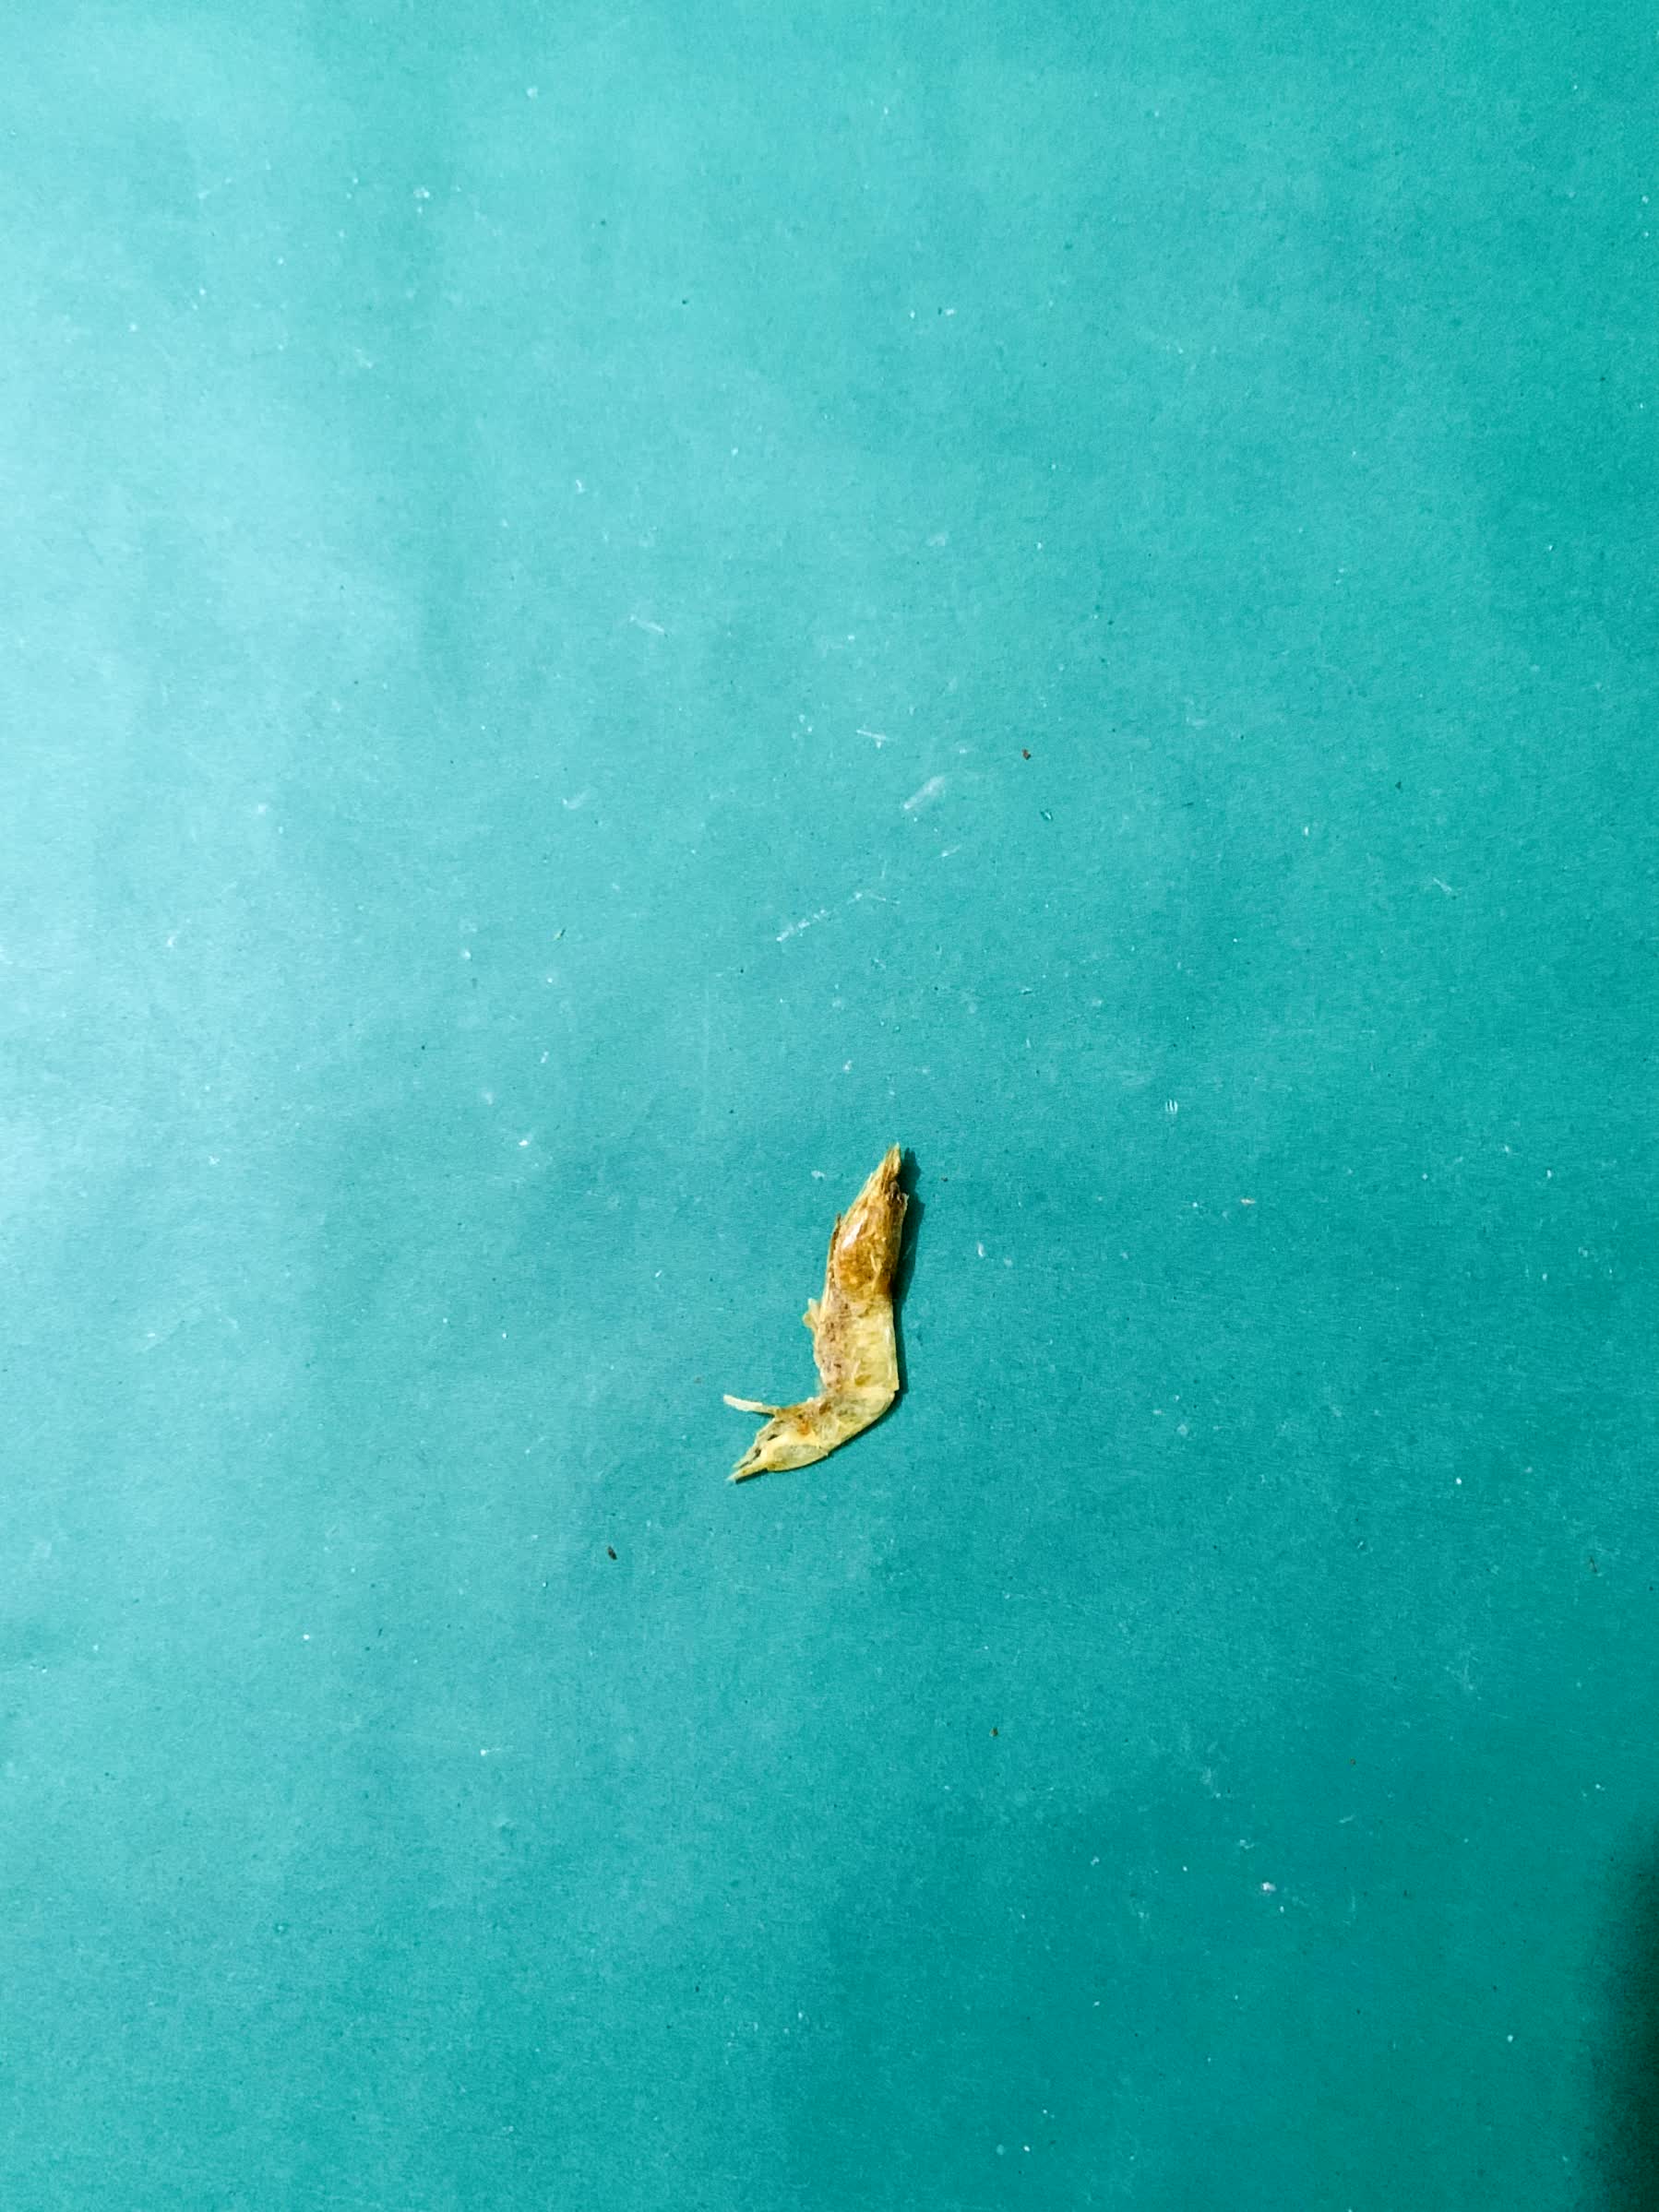
Species: chingri